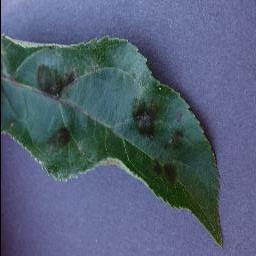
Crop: apple
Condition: scab